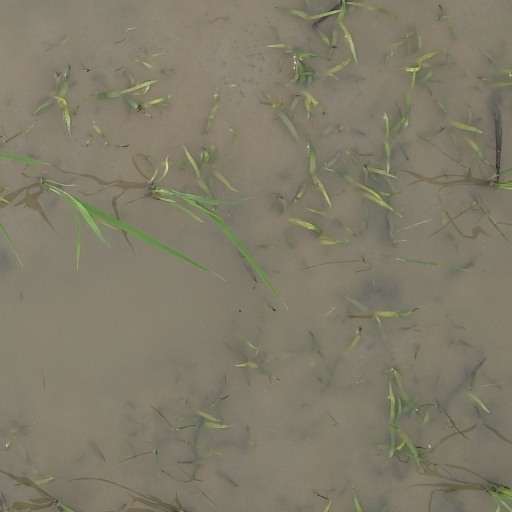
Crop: rice